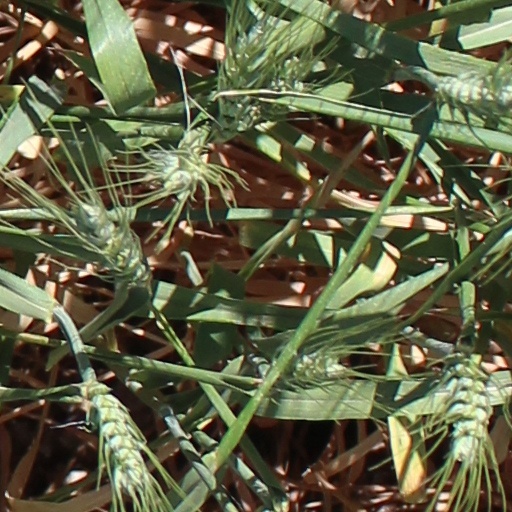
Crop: wheat